Faithfully (TV series)

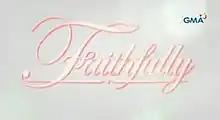
Title card

Faithfully is a 2012 Philippine television drama series broadcast by GMA Network. Directed by Mike Tuviera, it stars Maxene Magalona, Michelle Madrigal, Isabel Oli, Vaness del Moral and Isabelle Daza. It premiered on June 18, 2012 on the network's Afternoon Prime line up. The series concluded on October 5, 2012 with a total of 80 episodes.